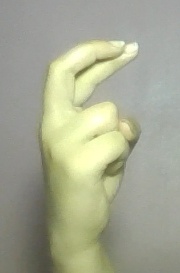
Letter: zay